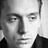
Emotion: sad